Francis S. Hoyt

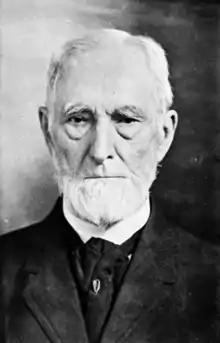

Francis Southack Hoyt (November 5, 1822 – January 21, 1912) was an American educator from the state of Vermont. A minister and the son of a minister, he served as the first President of Willamette University in Salem, Oregon, where he and his wife were also teachers. Hoyt also taught at Ohio Wesleyan University and Baldwin University, and served as editor of several publications.